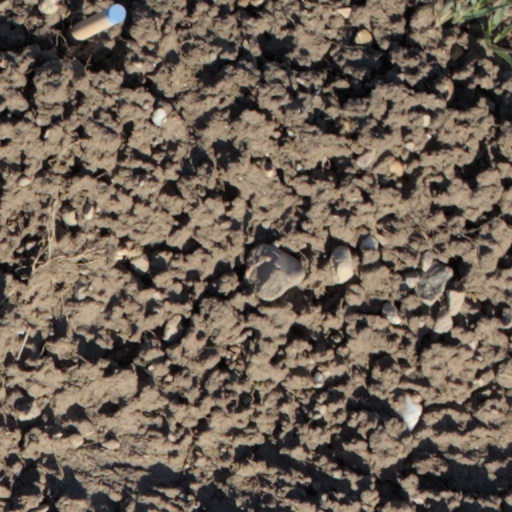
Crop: wheat